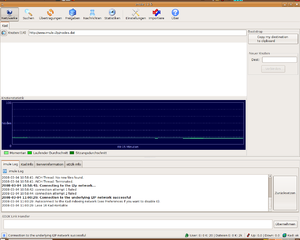
iMule est un client libre de partage de fichiers en pair à pair, ayant la particularité de fonctionner en mode P2P anonyme et sécurisé, car s'appuyant sur un réseau superposé : i2P. Le logiciel iMule est une fourche de la famille *Mule.